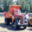
Label: truck